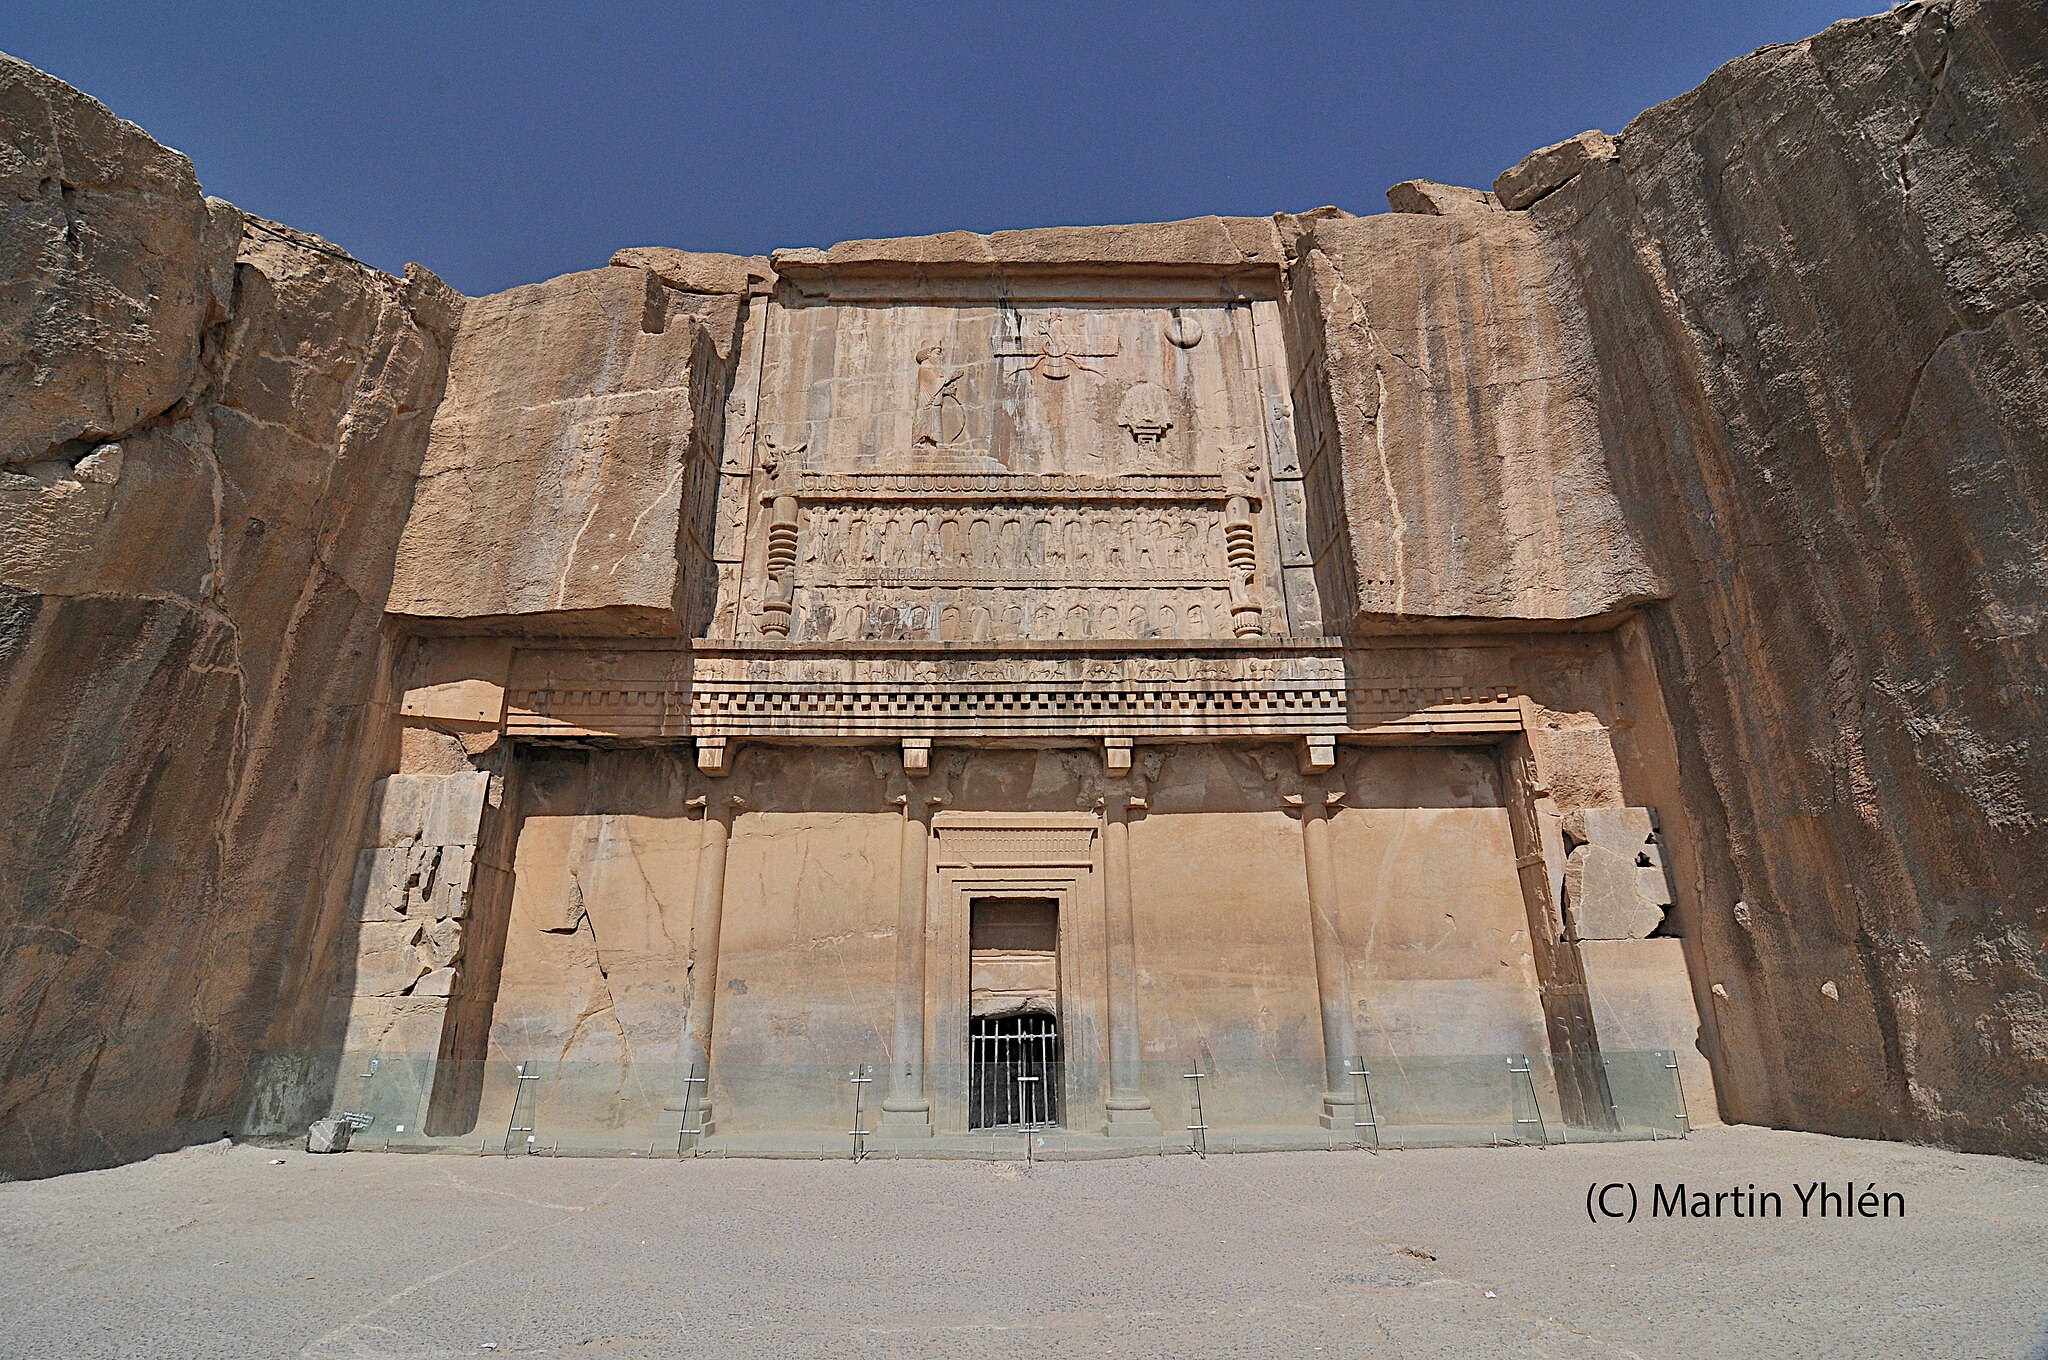
Title: Iran, Persepolis, Tomb of Artaxerxes III
Description: Iran, Persepolis, Tomb of Artaxerxes III
Date: 2012-09-24 13:50:02
Categories: Tomb of Artaxerxes III, Flickr images missing SDC creator, Flickr images reviewed by FlickreviewR 2, 2012 in Persepolis